Once Upon a Time in Vietnam

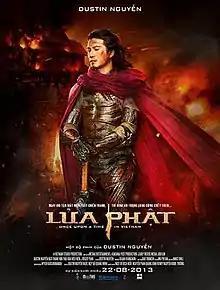
The film poster.

Once Upon a Time in Vietnam is a 2013 Vietnamese action fantasy film directed by and starring Dustin Nguyen along with Roger Yuan. It was released on August 22, 2013. This is the first Vietnamese action fantasy film.